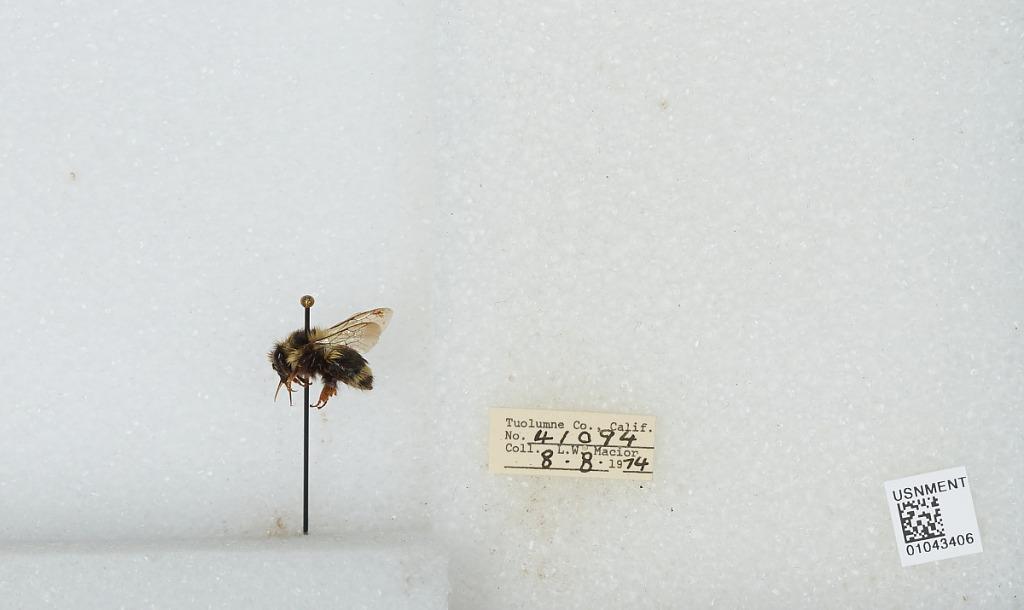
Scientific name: Bombus bifarius nearcticus
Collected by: L. Macior
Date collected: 1974-8-8
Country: United States
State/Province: California
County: Tuolumne
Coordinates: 38.02, -119.93